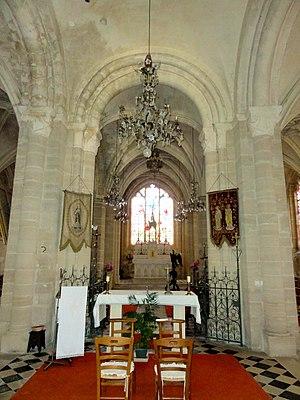
Intérieur de l'église (voir titre).
L'église Saint-Gervais-et-Saint-Protais est une église catholique paroissiale située à Saint-Gervais, dans le Val-d'Oise, en France. Sa fondation remonte vraisemblablement à l'époque carolingienne. L'édifice actuel date pour l'essentiel du second quart du XVIᵉ siècle, et le style gothique flamboyant est dominant. La façade occidentale avec son porche est la dernière partie construite. C'est une œuvre du maître-maçon Jean Grappin, et l'une des principales réalisations de la Renaissance dans le Vexin français. L'intérieur de la nef est également de style Renaissance, et surprend par son élégance, qui contraste avec la physionomie trapue de l'édifice. Le clocher roman ne compte qu'un seul étage, qui est presque entièrement noyé dans les toitures. Il est coiffé de l'une des quatorze pyramides de pierre romanes que l'on recense dans le Vexin français, et sa base voûtée d'arêtes n'a pratiquement pas changé depuis la construction au second quart du XIIᵉ siècle. Elle constitue la première travée du chœur liturgique. Ses trois autres travées présentent des voûtes du XIVᵉ siècle, mais le reste a été fortement remanié au XVIᵉ siècle.